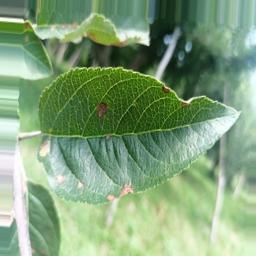
Label: Alternaria